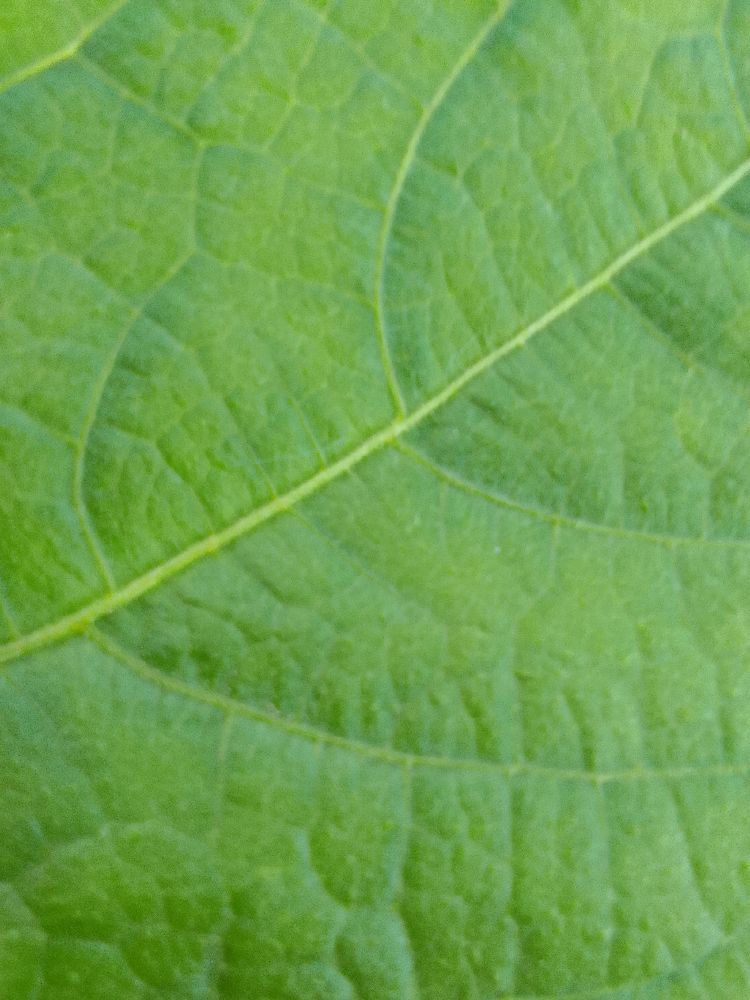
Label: healthy